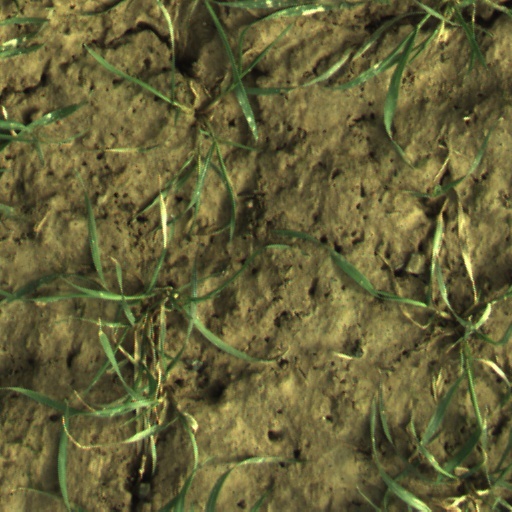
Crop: wheat